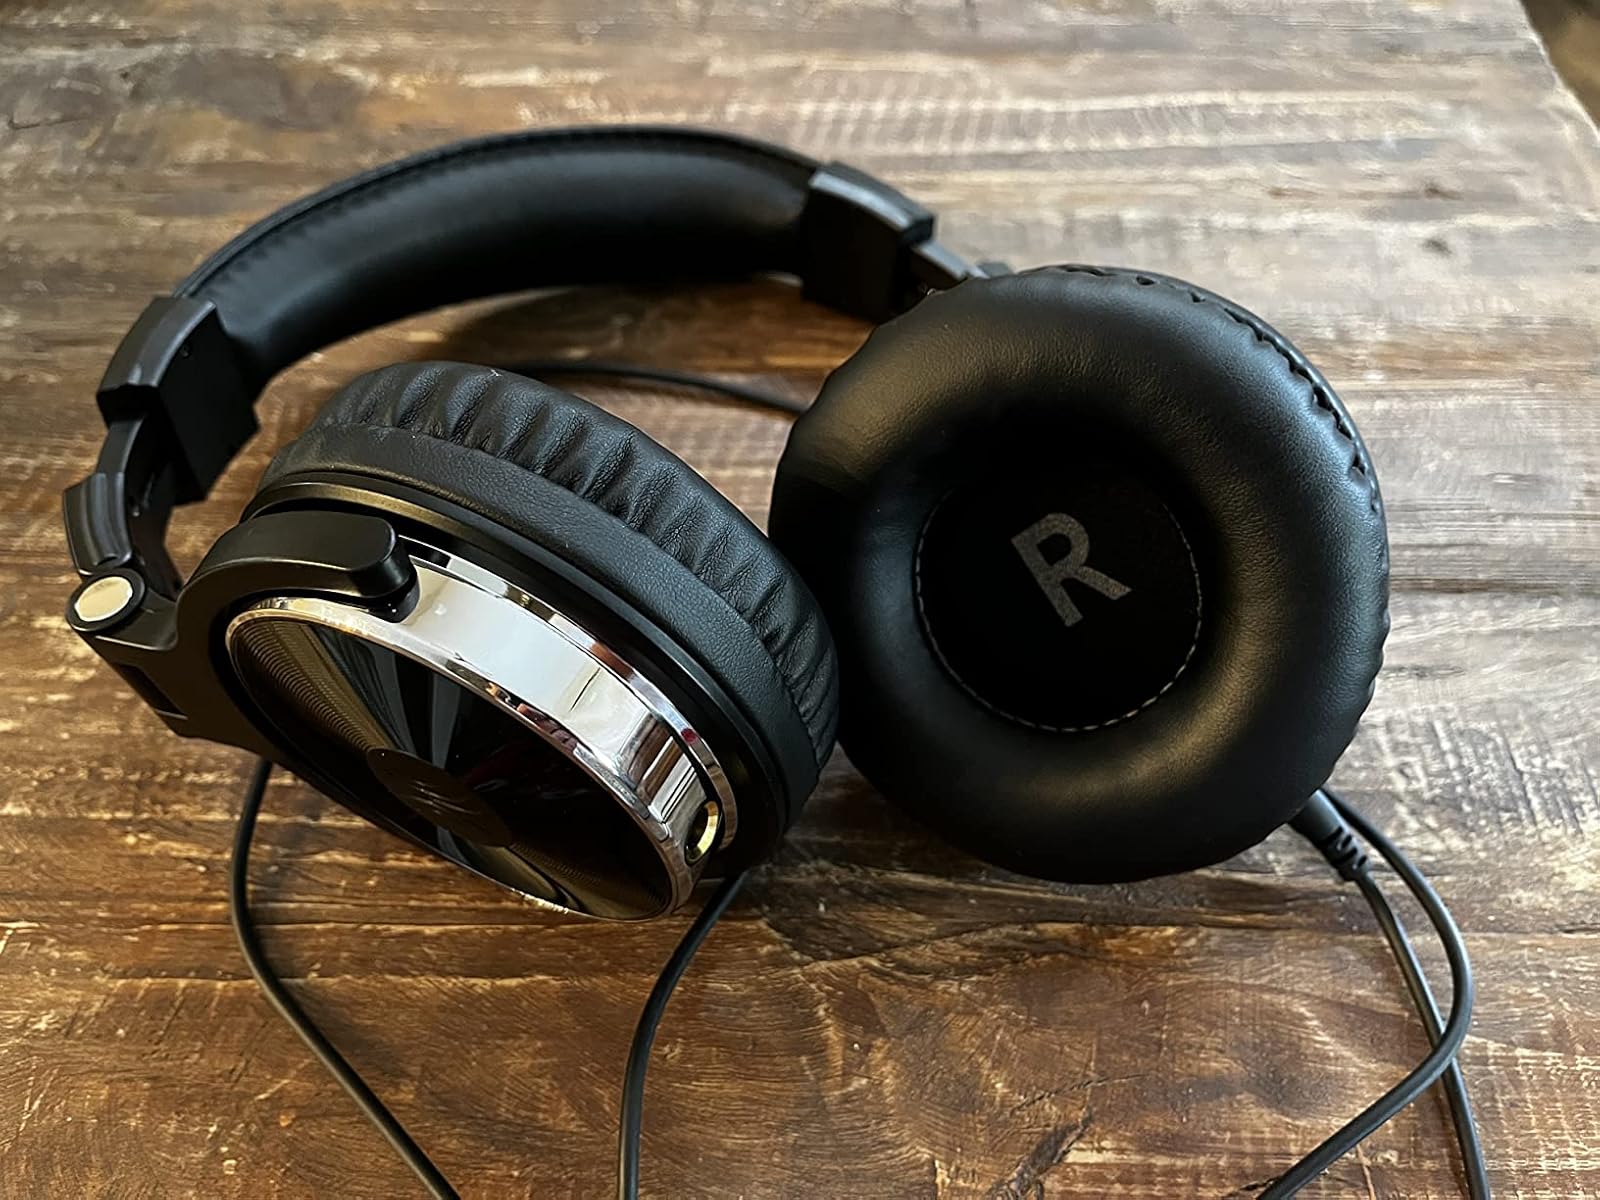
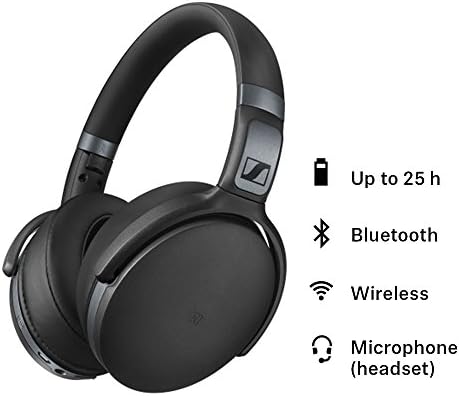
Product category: headphones
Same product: no